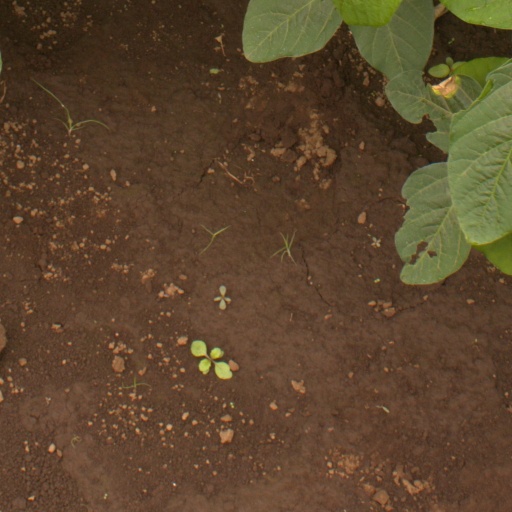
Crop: soybean